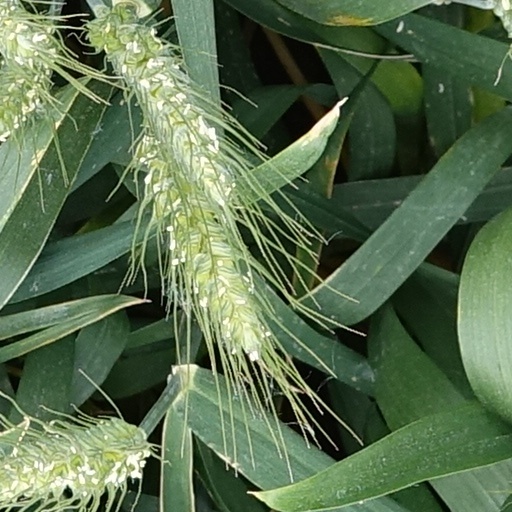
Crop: wheat